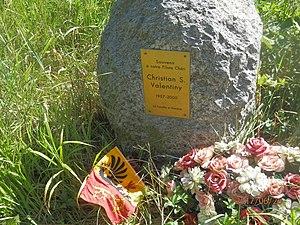
Stèle en mémoire de Christian Valentiny, Genève, décédé en 2000 à Ruemlang/ZH.
Rümlang est une commune suisse du canton de Zurich, située dans le district de Dielsdorf.